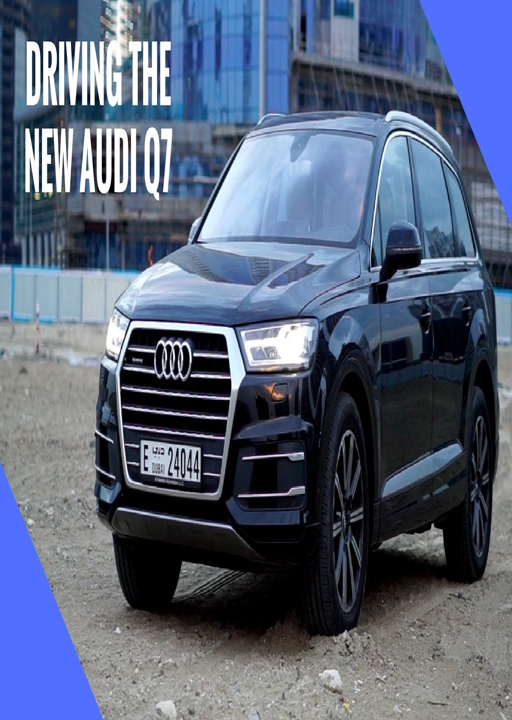
driving automobile model in venture funded company